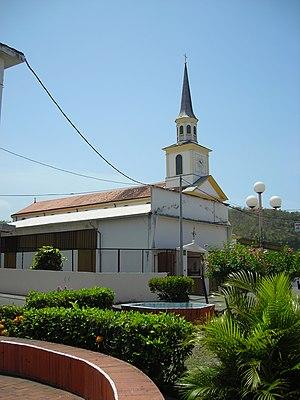
Église du Carbet en Martinique
L'église Saint-Jacques est une église catholique située au Carbet, en France.
Le Carbet est une commune française située dans la région mono-départementale de Martinique. Ses habitants sont appelés les Carbétiens. Le Carbet est situé entre Bellefontaine et Saint-Pierre sur la côte caraïbe.